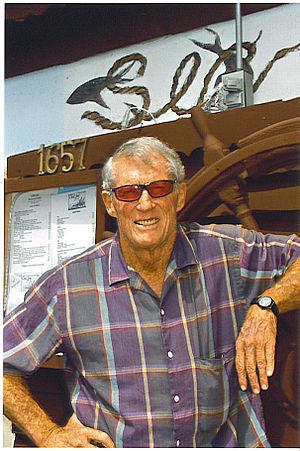
Brad Harris est un culturiste et acteur américain.